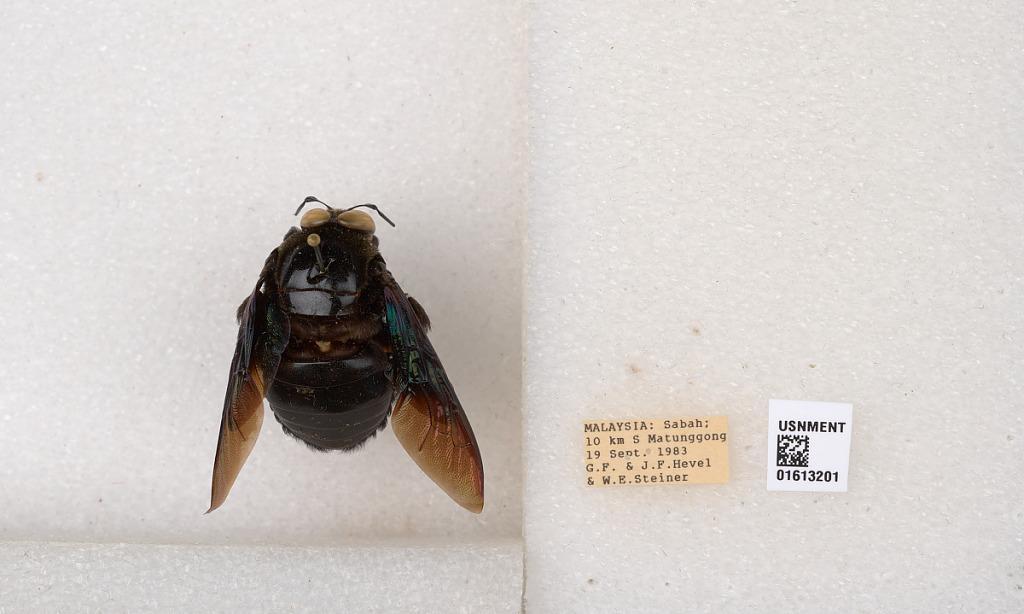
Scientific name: Xylocopa
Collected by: G. Hevel, J. Hevel & W. Steiner
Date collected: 1983-9-19
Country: Malaysia
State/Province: Sabah
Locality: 10 km S Matunggong